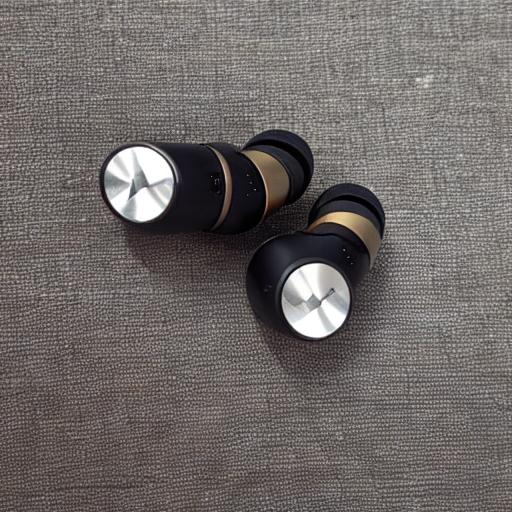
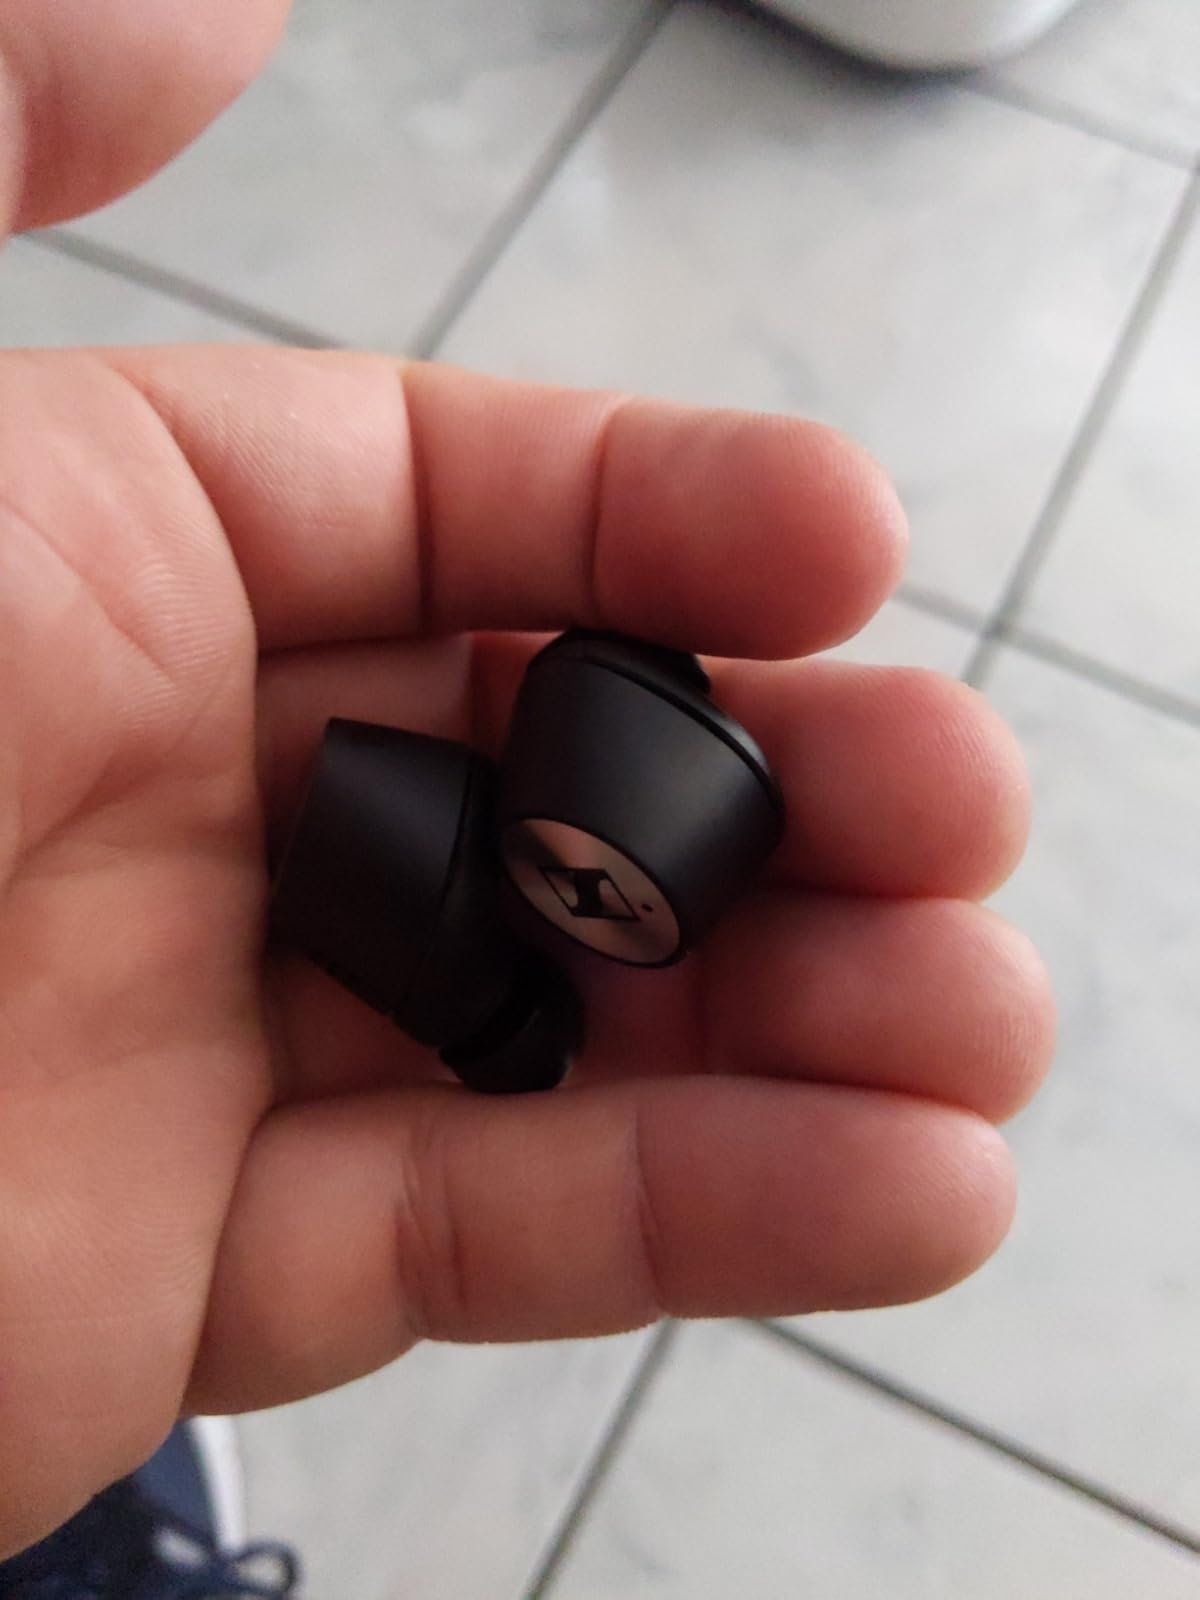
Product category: earbuds
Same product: no